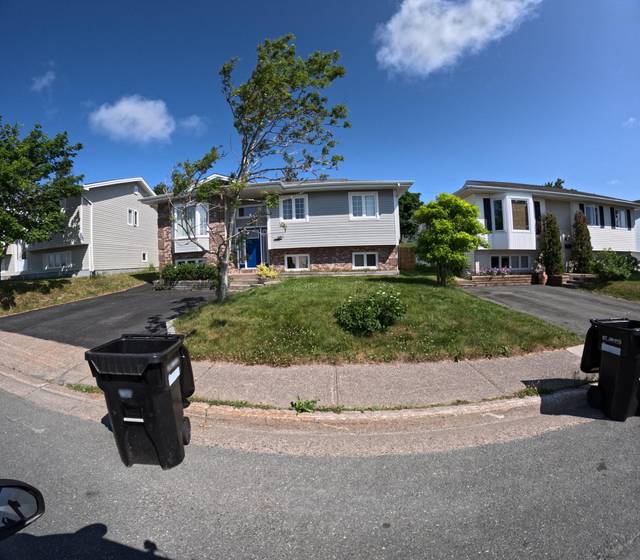
Region: Canada
Coordinates: 47.532, -52.775